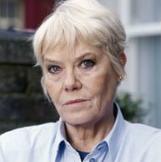
Age: 62